RAF Molesworth

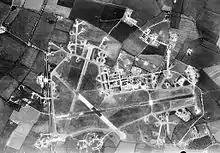
Aerial photograph of RAF Molesworth, 9 May 1944

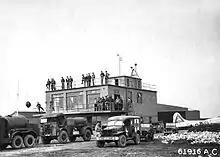
RAF Molesworth Control Tower, taken on 28 September 1944, with wing staff waiting on the return of the 303d Bombardment Group from a mission. Note Lockheed/Vega B-17G-60-VE Fortress 44-8328 359th Bombardment Squadron (Code BN) parked next to tower

Molesworth was one of the early Eighth Air Force stations allocated to the United States Army Air Forces (USAAF). In February 1942 General Ira Eaker and four US staff members inspected Molesworth for possible American use, and during 1942 the facility was improved to Class A airfield standard, with all of its runways extended to American specifications for heavy 4-engined bombers. The main runway was lengthened to 2,000 yards and the number of hardstands increased to fifty. It was given USAAF designation as Station 107.